Oil lamp

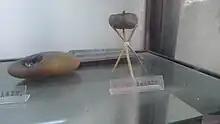
Neolithic stone lamps in the Thousand Lamp Museum in Qiandeng, Kunshan, Suzhou

When the Big Temple in Thanjavur, Tamil Nadu, was built 1010 AD, there were elaborate measures taken to provide lighting for the temple. Lands were donated to or conquered for the temple for this sole objective. The income from these lands would go towards providing the oil for the lights.